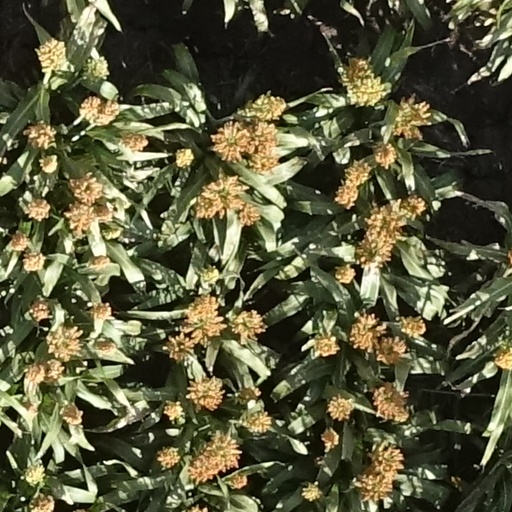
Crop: sorghum